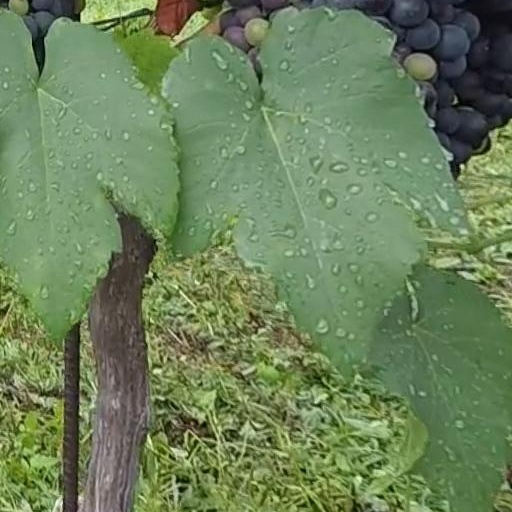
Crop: grape